Slope Day

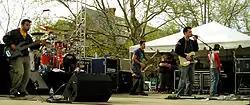
O.A.R. performing at Slope Day 2004

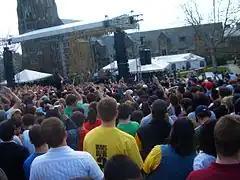
Snoop Dogg performing at Slope Day 2005

Starting in 2003, the Slope Day Steering Committee, initially organized as the President's Council on Alcohol and Other Drugs by president-emeritus Hunter S. Rawlings III, took charge of Slope Day, restricted access to Libe Slope, brought live entertainment, and provided catered food and drink service. This time, the university's assertion of control succeeded.